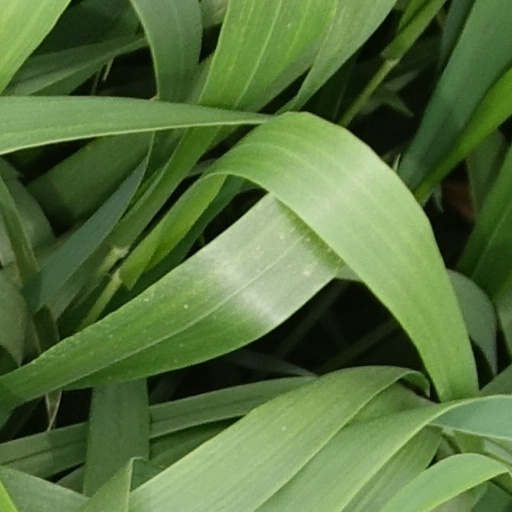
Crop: wheat